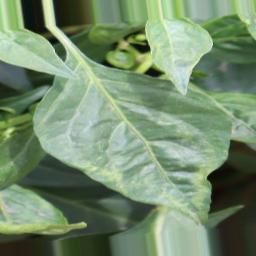
Label: healthy